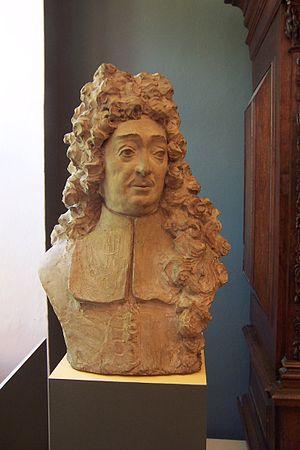
Un bozzetto est un premier modèle sommaire pour une figure ou une sculpture.